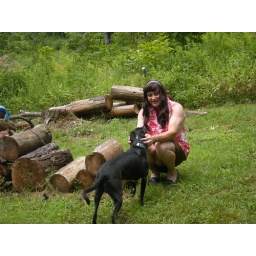
A girl with her dog in the great outdoors